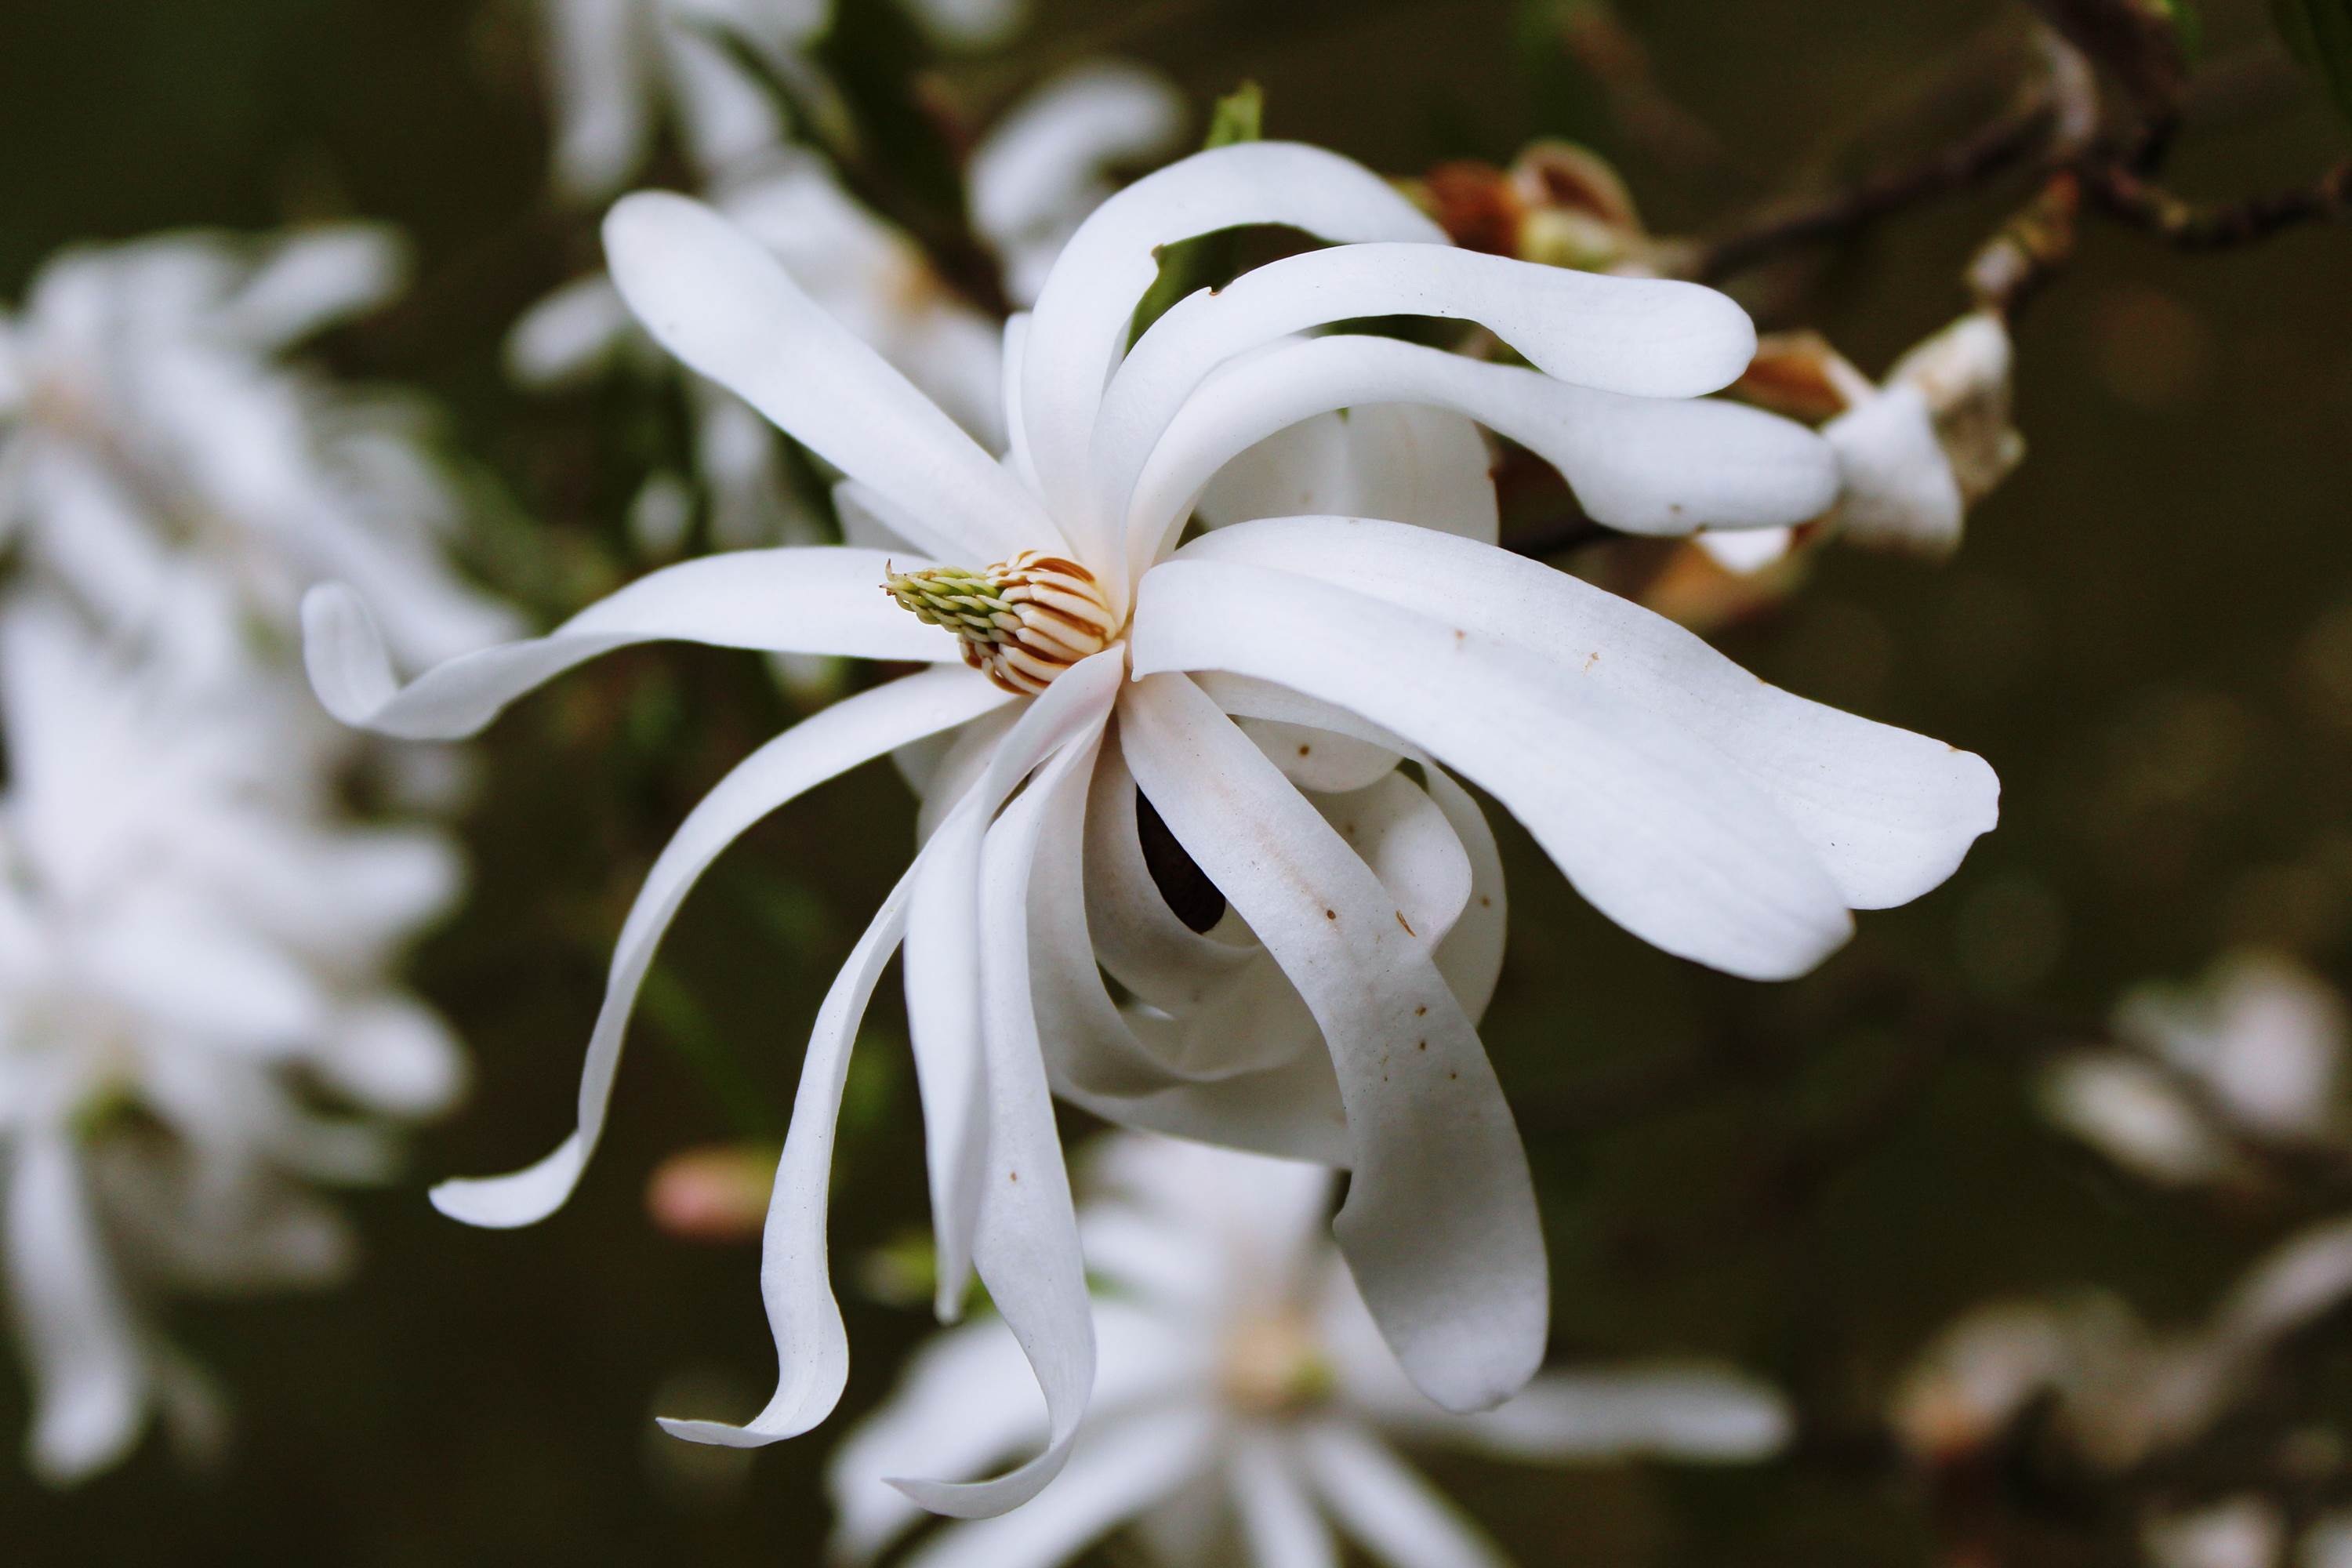
nature, branch, blossom, plant, white, flower, petal, bloom, spring, green, pasture, botany, garden, close, flora, wildflower, close up, aesthetic, shrub, branches, macro photography, white blossom, jasmine, flowering plant, willow tree, weeping willow, land plant